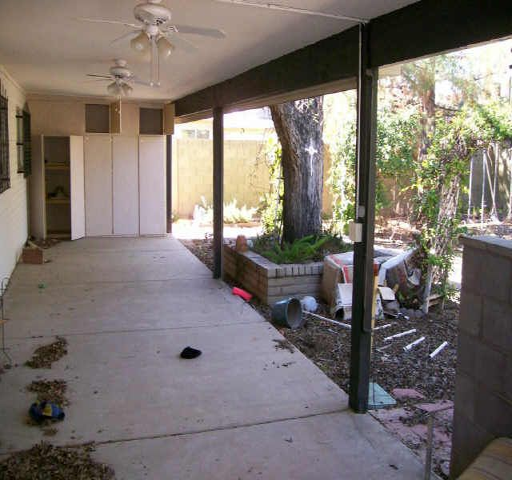
this house will need more than a shiny cross nailed to a tree to help it sell when the patio looks a mess .